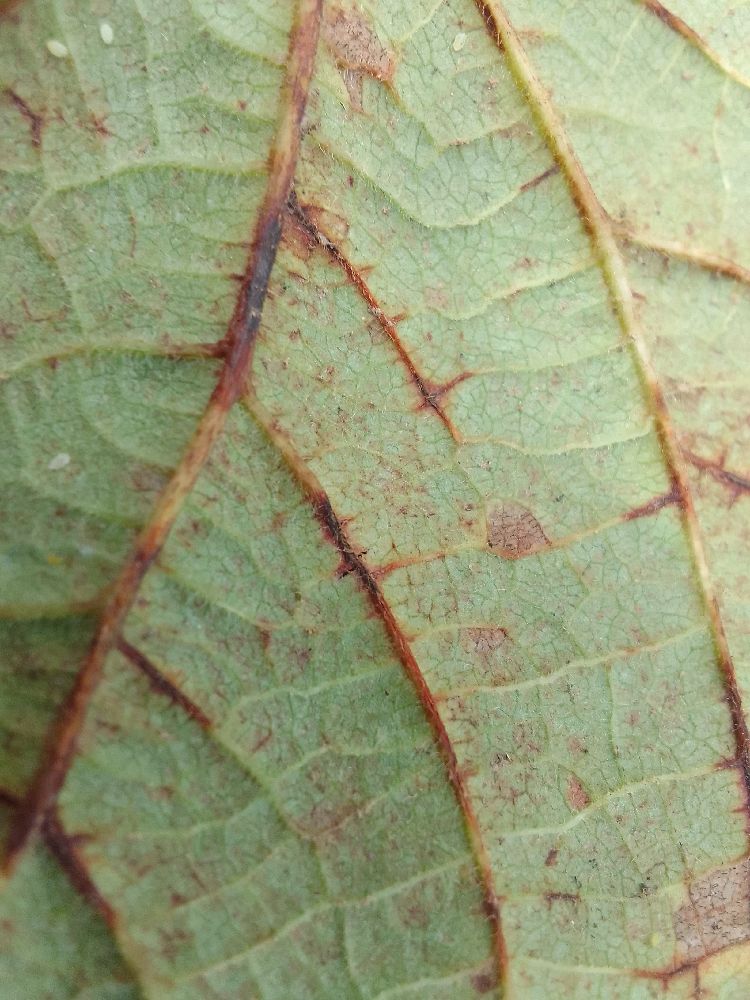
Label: anthracnose